Foreign relations of South Africa during apartheid

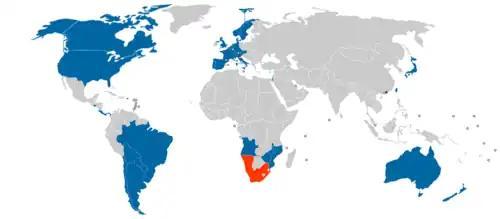

Relations between the State of Israel and the Union of South Africa were established as early as 1948, the Nationalist Prime Minister Daniel François Malan paying a visit to Israel and ignoring the clearly antisemitic profile his own party earned during the 1930s and by its opposition to joining in the Anti-Hitlerite coalition in World War II. In 1963, Israel imposed an arms embargo in compliance with United Nations Security Council Resolution 181, and recalled its ambassador. During this period, Israel contributed an annual $7,000,000 in medical, agricultural, and other aid to Sub-Saharan states.